California Shipbuilding Corporation

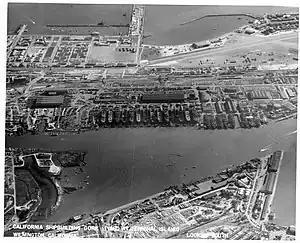
CalShip yard in 1944

California Shipbuilding Corporation built 467 Liberty and Victory ships during World War II, including "Haskell"-class attack transports. California Shipbuilding Corporation was often referred to as Calship.